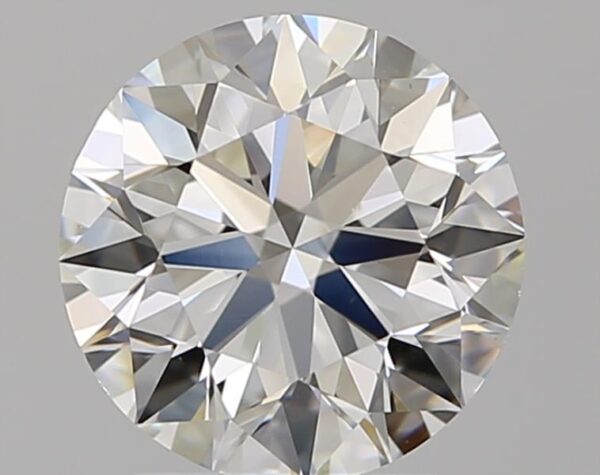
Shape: round
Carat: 1.73
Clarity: VS1
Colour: I
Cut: EX
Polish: EX
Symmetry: EX
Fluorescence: N
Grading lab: GIA
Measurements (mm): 7.64 x 7.69 x 4.77